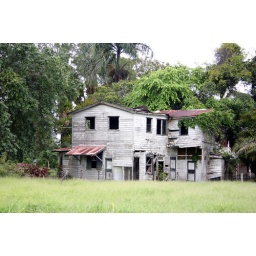
Old and abandoned wooden house in Surinam